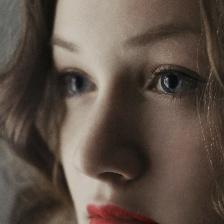
Label: faces